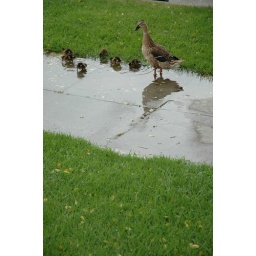
Baby ducks in venice beach